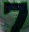
Number: 7